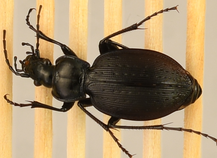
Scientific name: Carabus goryi
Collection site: Mountain Lake Biological Station NEON (MLBS), plot MLBS_002